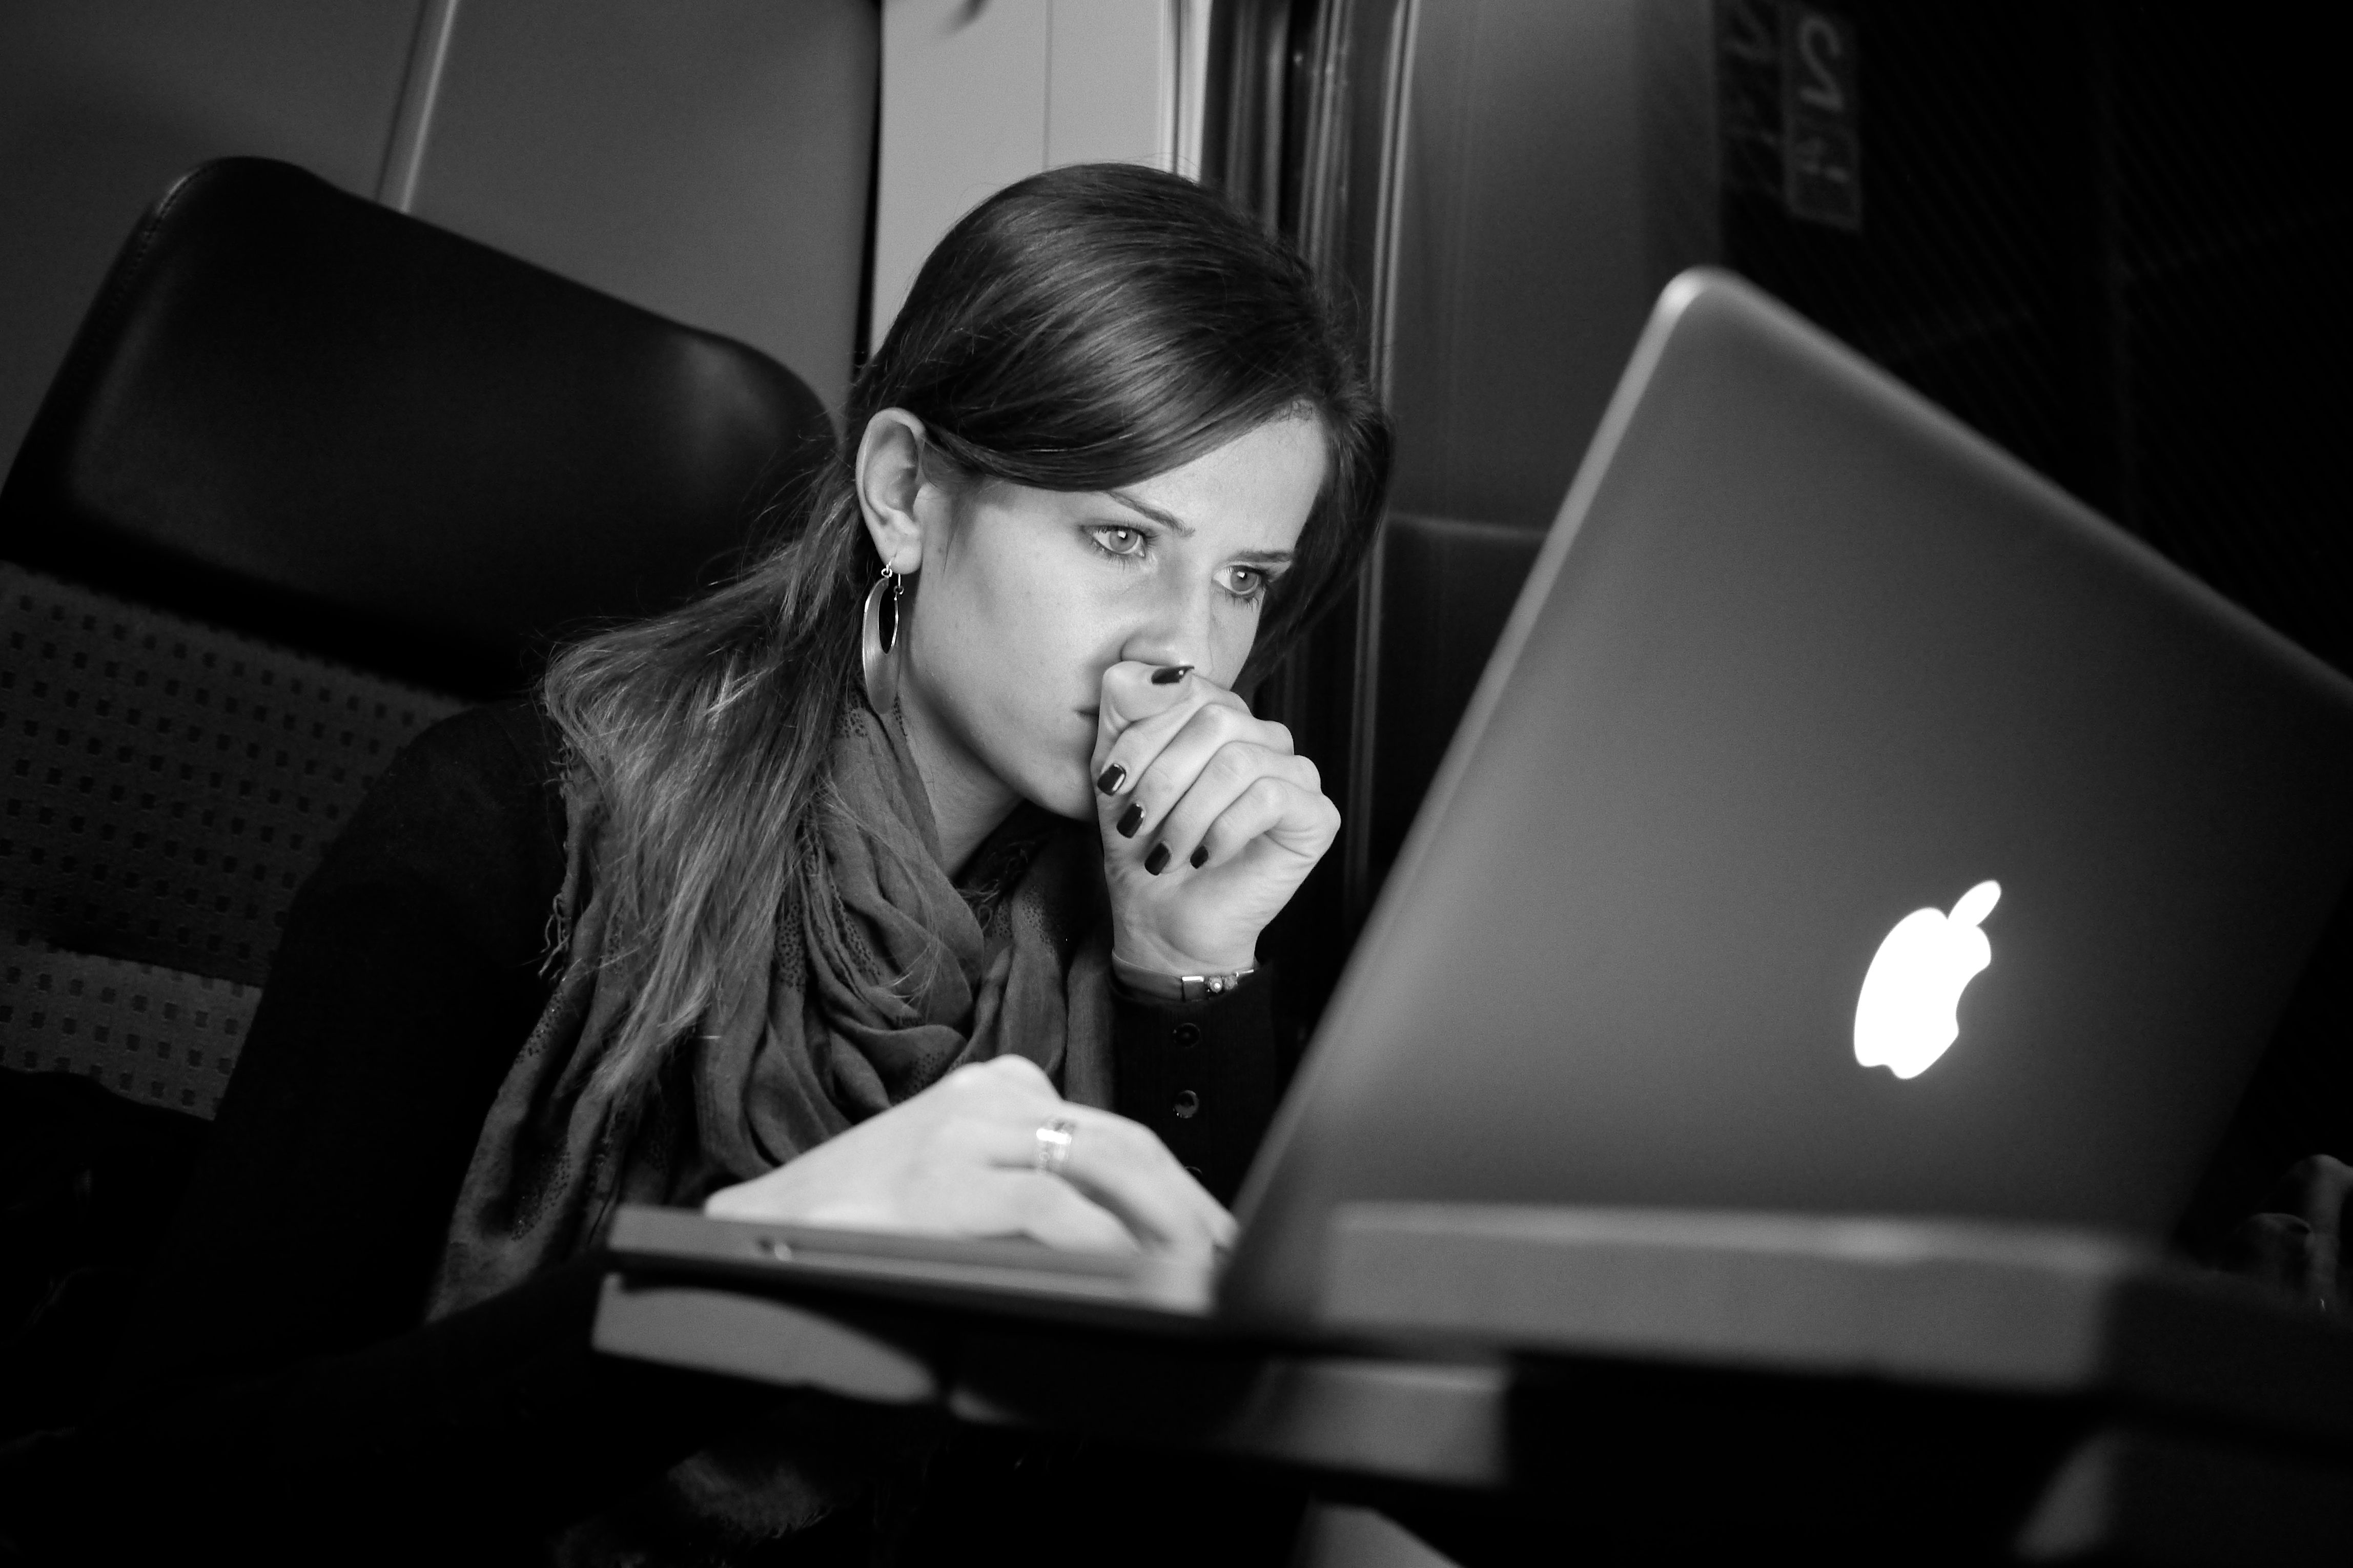
person, black and white, white, street, photography, ebook, sitting, training, darkness, black, monochrome, conversation, streetphotography, flickr, thomas, video, olympus, omd, fuji, leica, monochrom, leuthard, hcb, thomasleuthard, pianist, monochrome photography, film noir, human positions